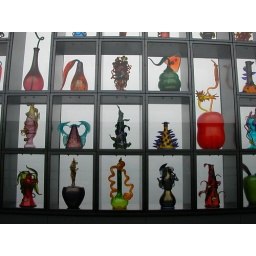
The wall of glass on the over pass between the Tacoma history museum and the museum of Glass.